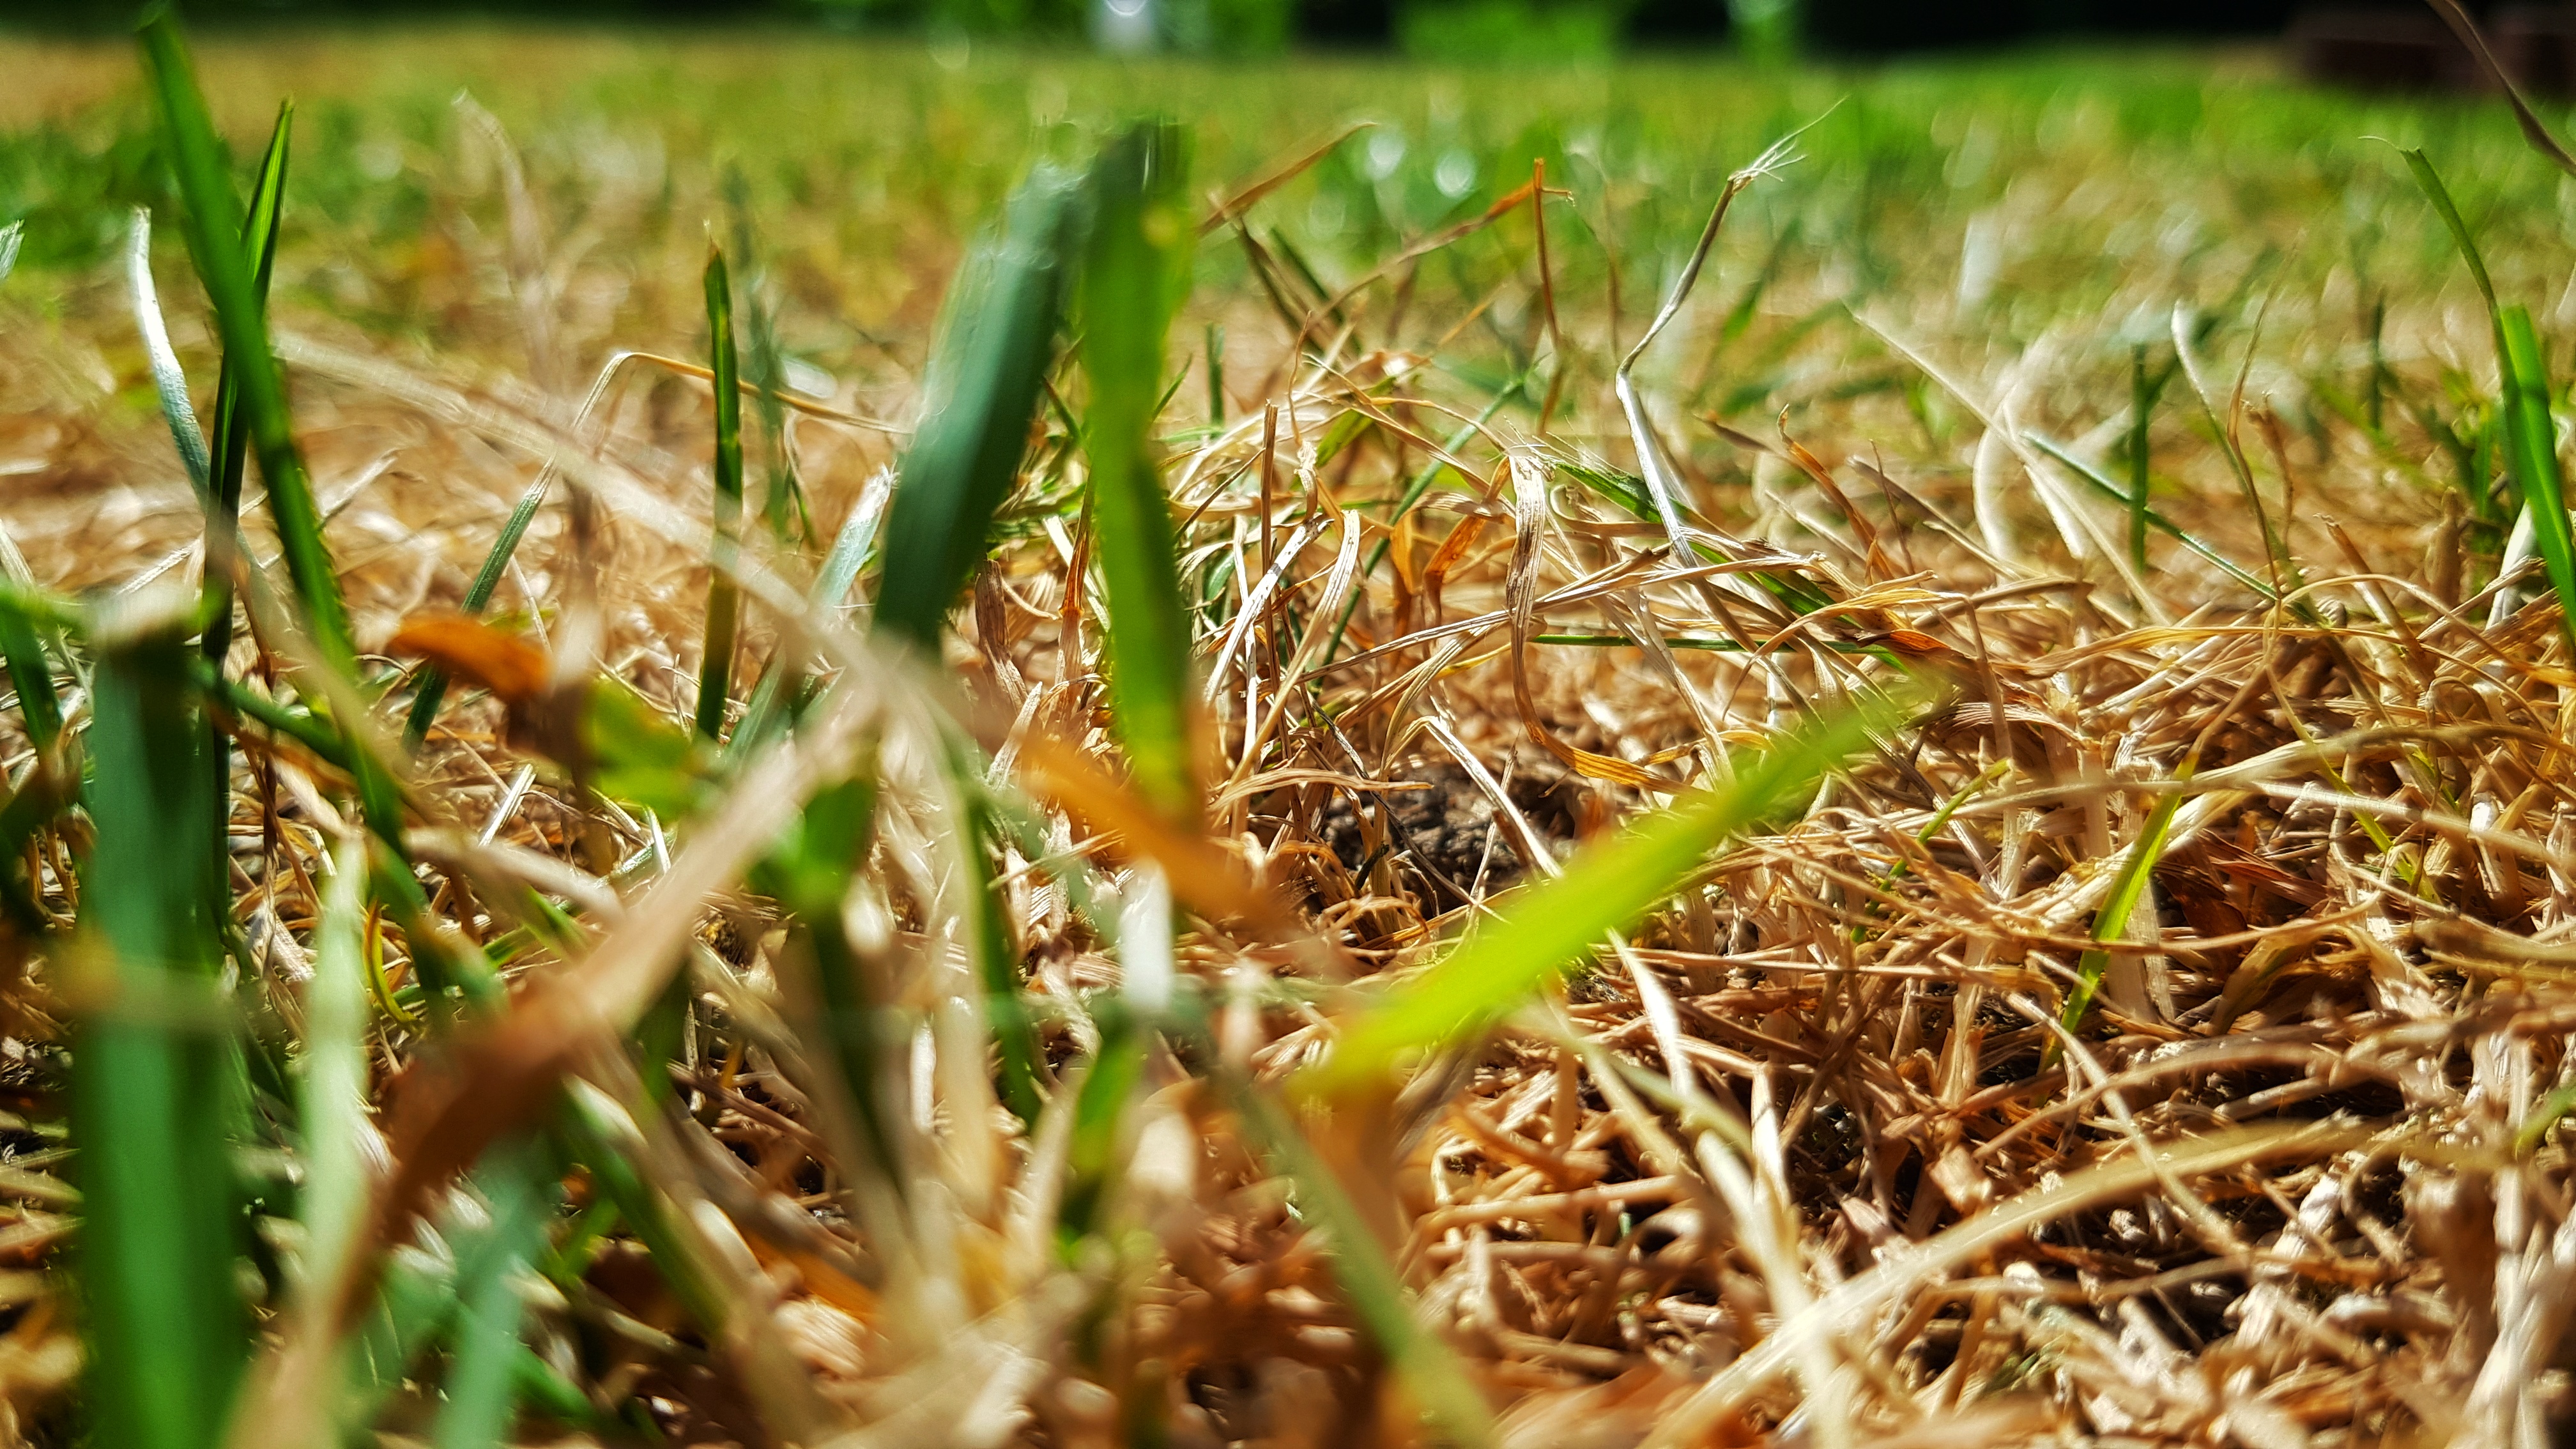
grass, summer, green, grass family, crop, field, straw, plant, plant stem, soil, grain, commodity